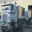
Label: truck